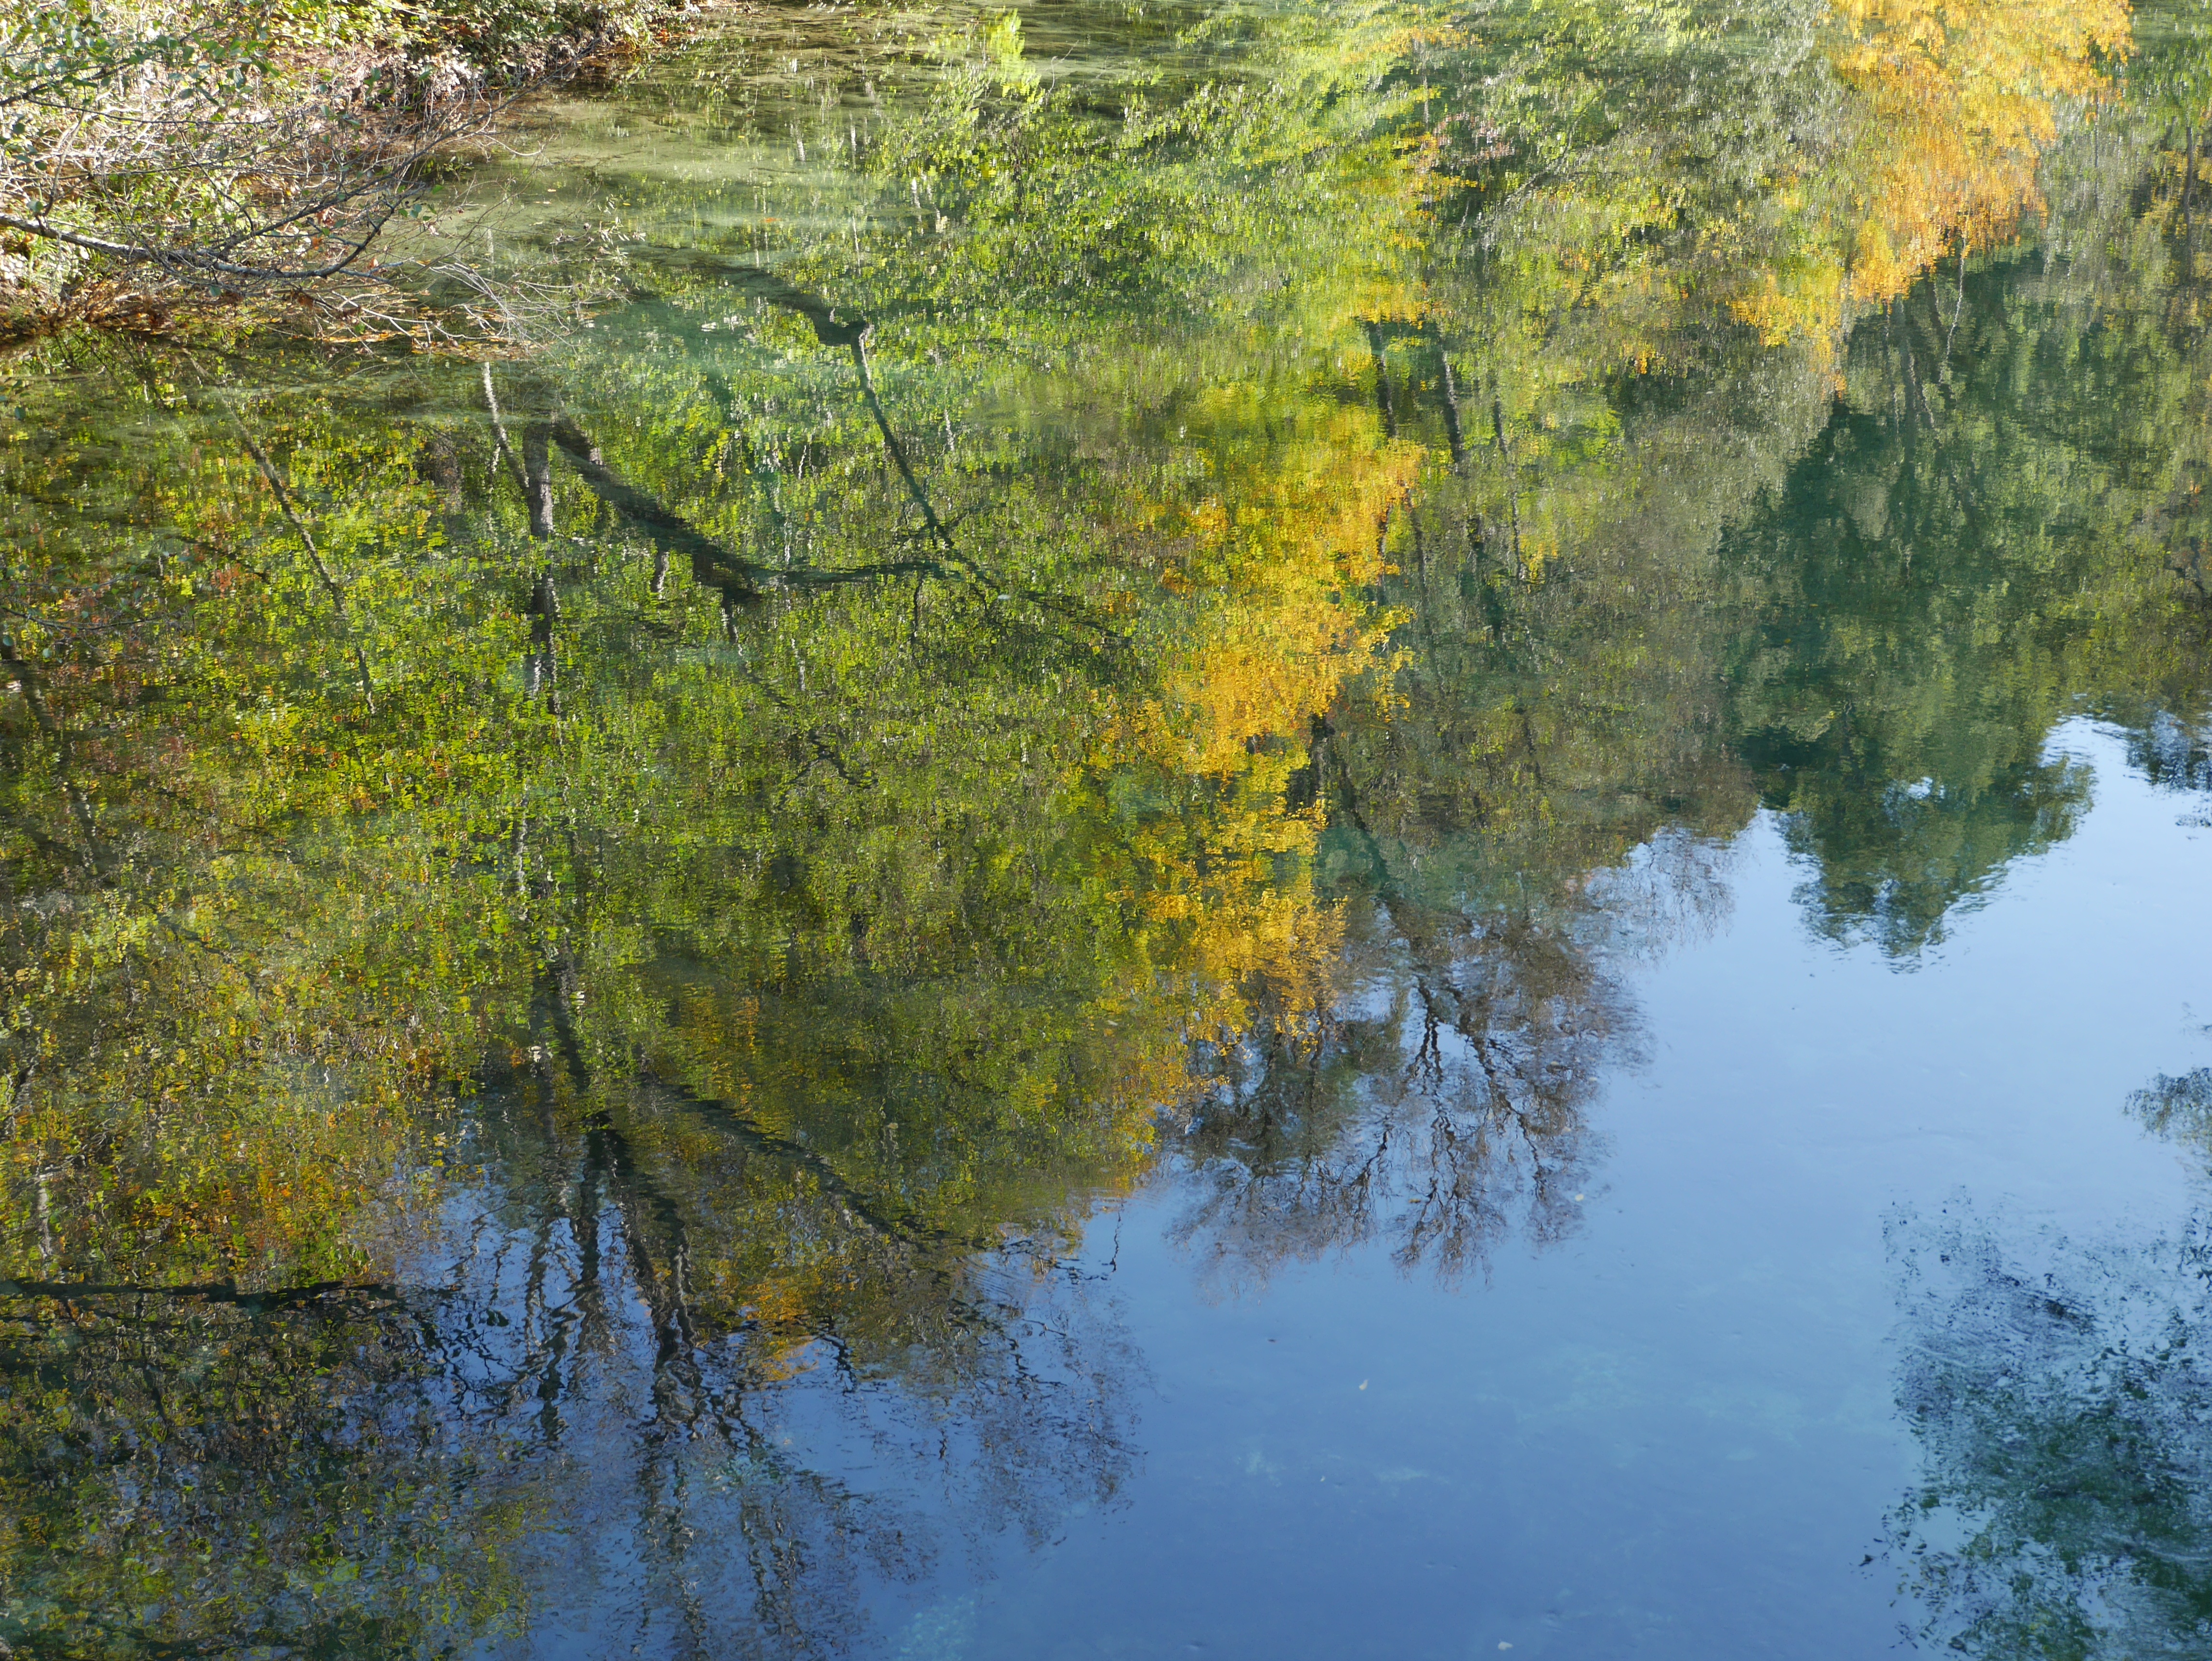
tree, water, nature, forest, swamp, branch, plant, sunlight, leaf, fall, flower, lake, river, pond, stream, reflection, autumn, season, mirror, wetland, woodland, habitat, based, water plan, natural environment, atmospheric phenomenon, woody plant